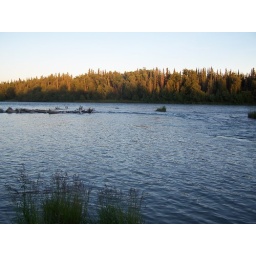
The Kenai River in Alaska. There's so many salmon in this river you could walk across them.